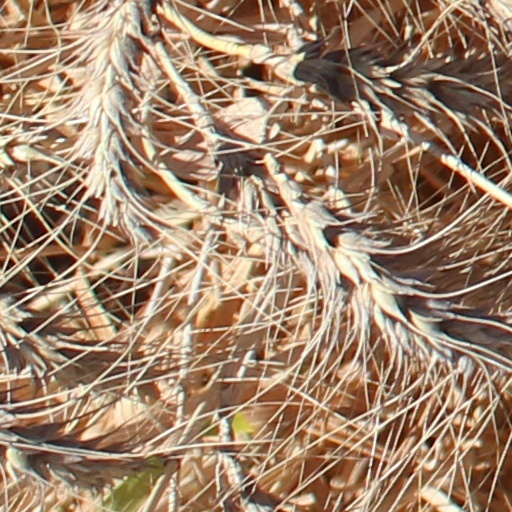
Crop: wheat